Alexander Waldemar Lawrence

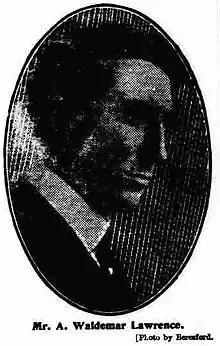

Sir Alexander Waldemar Lawrence, 4th Baronet (18 May 1874 – 1 September 1939) was a British solicitor and politician.